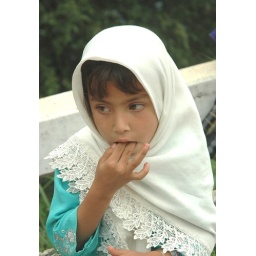
An innocent village girl is sitting on the roadside .Photo by SSH